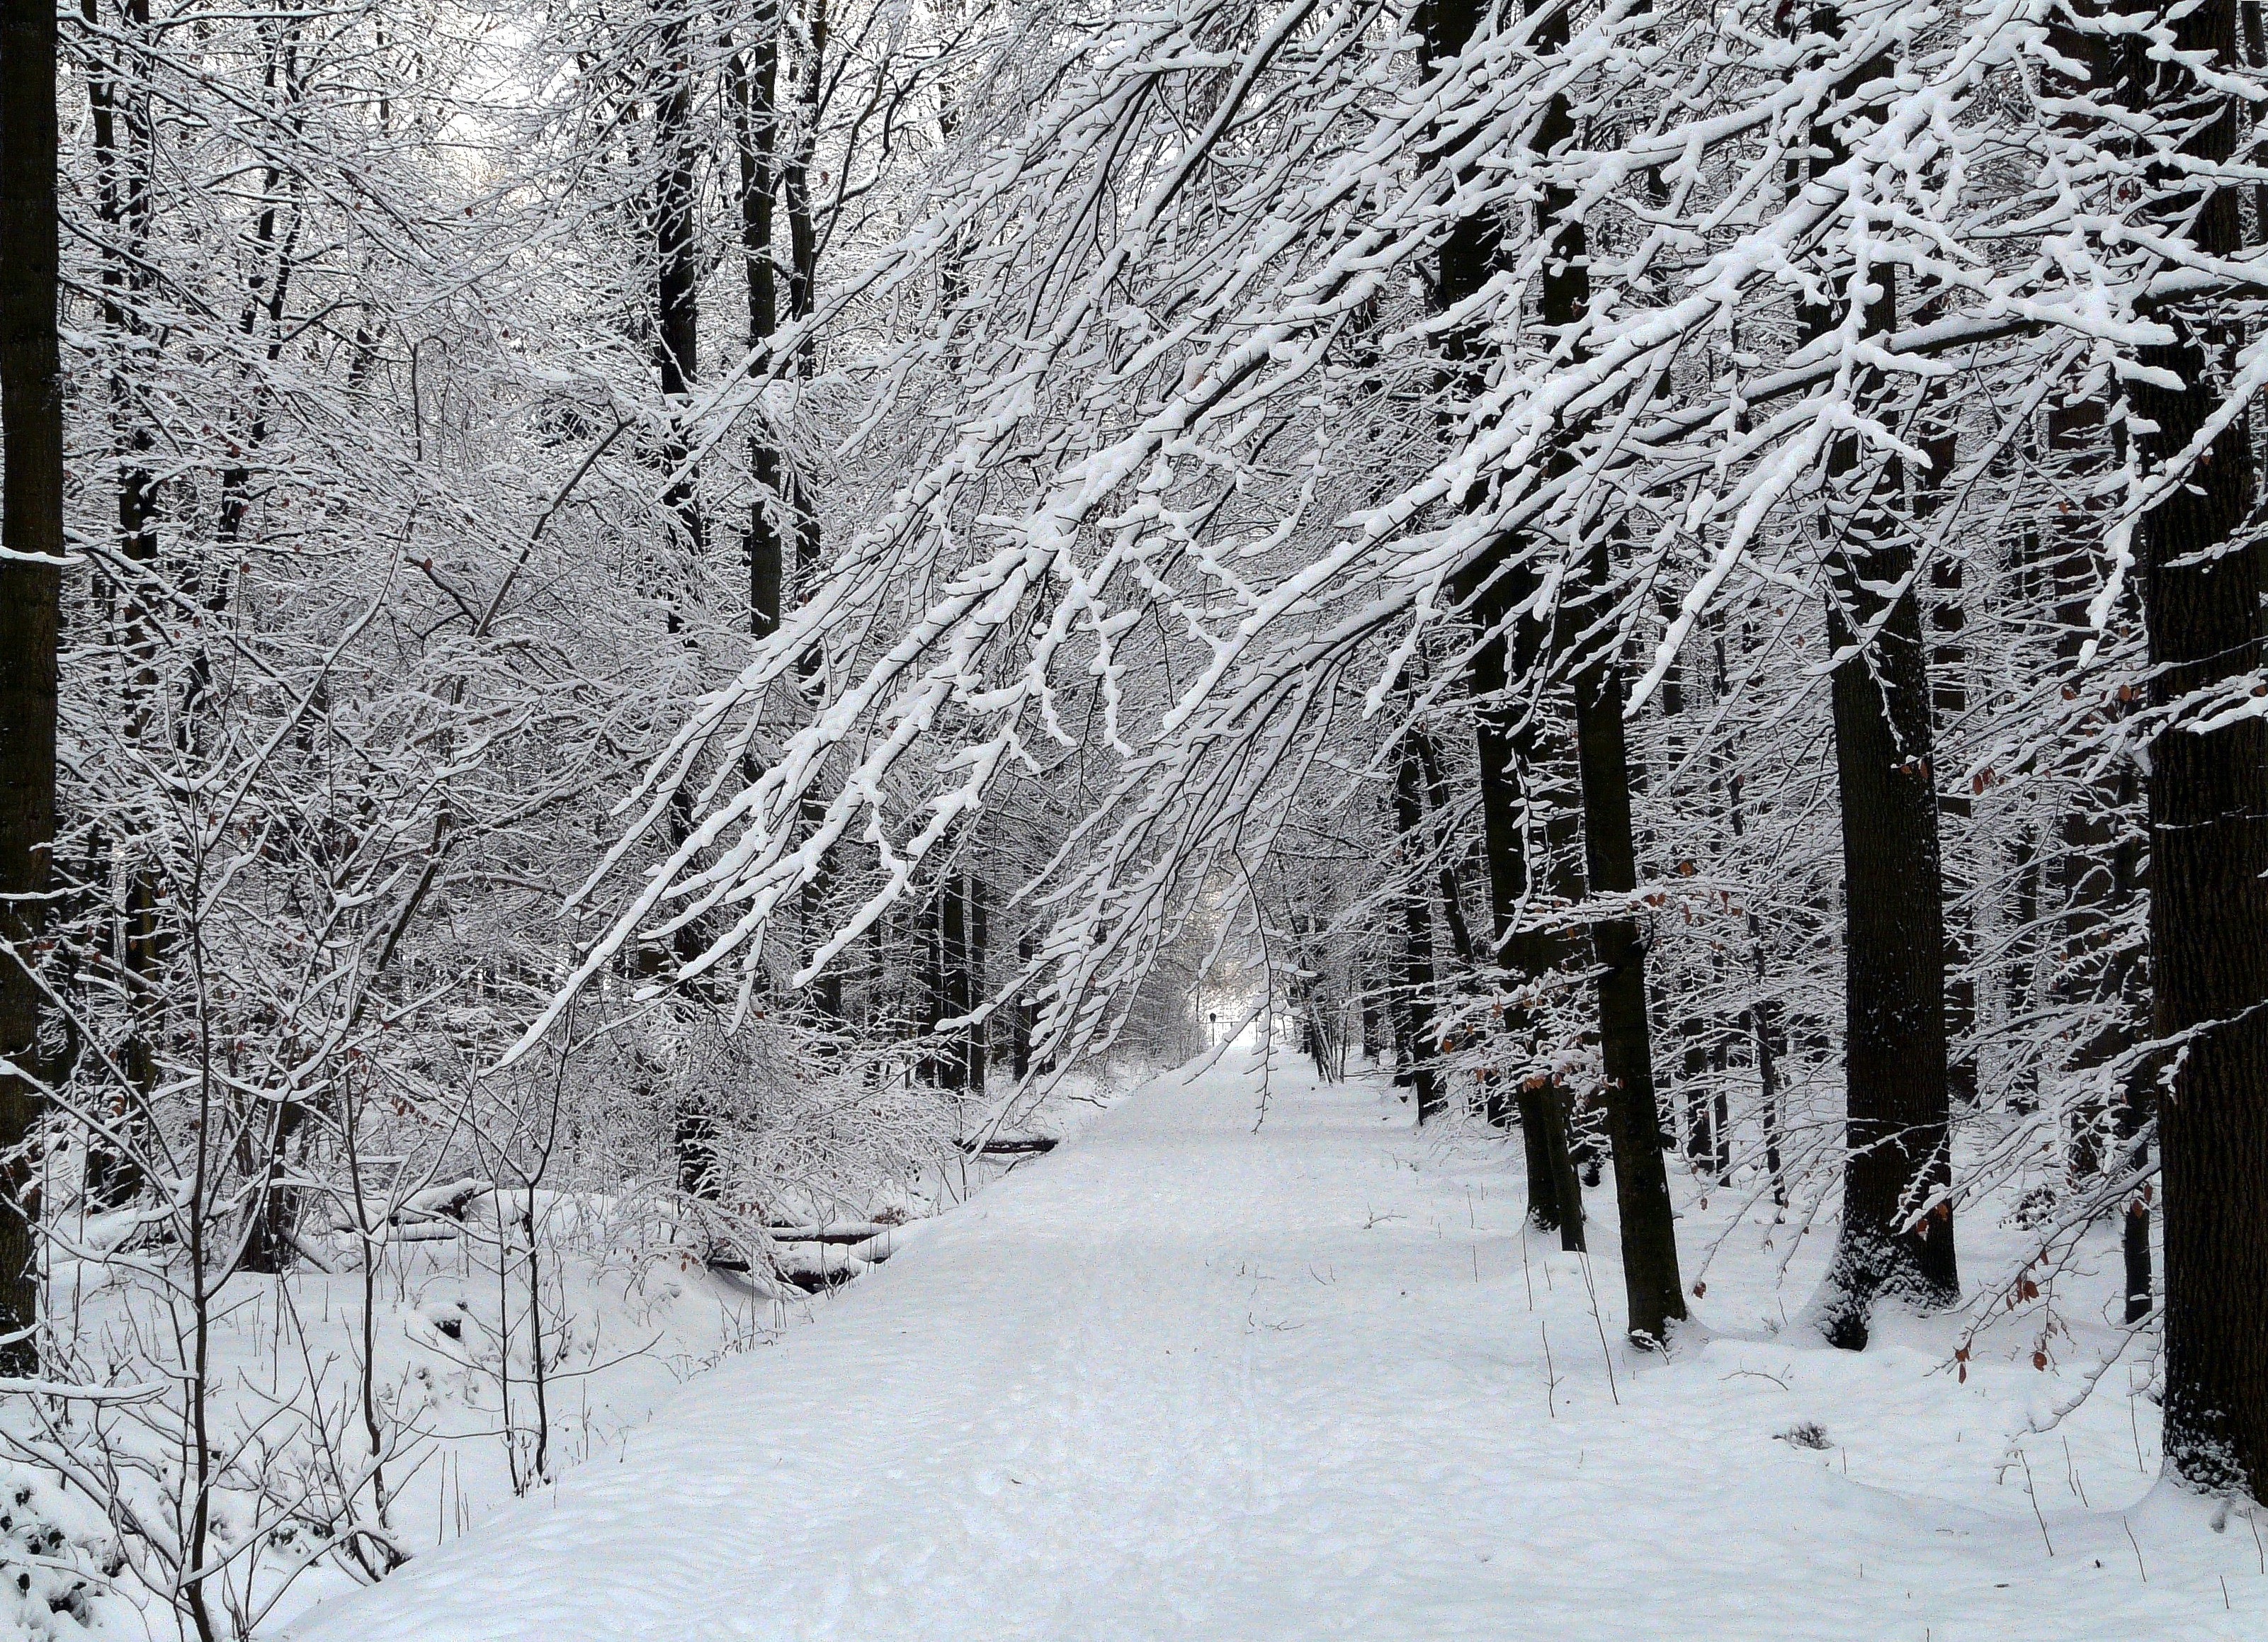
tree, forest, branch, snow, cold, winter, white, frost, weather, season, footwear, blizzard, wintry, winter forest, freezing, woody plant, geological phenomenon, winter storm, rain and snow mixed